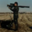
Label: rocket